NGC 1530

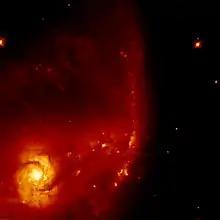
HST partial image of NGC 1530 showing the central region and part of the bar

NGC 1530 has a morphological classification of type SB(rs)bc in the de Vaucouleurs system, which means it is a barred spiral galaxy (SB) with a transitional outer ring structure (rs) that joins somewhat loosely wound arms (bc). The bar structure in this galaxy is unusually large and strong, spanning an angular size of . It includes a clumpy, star-forming nuclear ring structure with a radius of . Star formation is particularly high in the nucleus region and at the ends of the bar, but weak in between these locations. This activity appears to be taking place primarily on the trailing side of the bar where gas pressure is highest. Two linear dust lanes are visible along the bar, which outline shock fronts in the flow of gas.